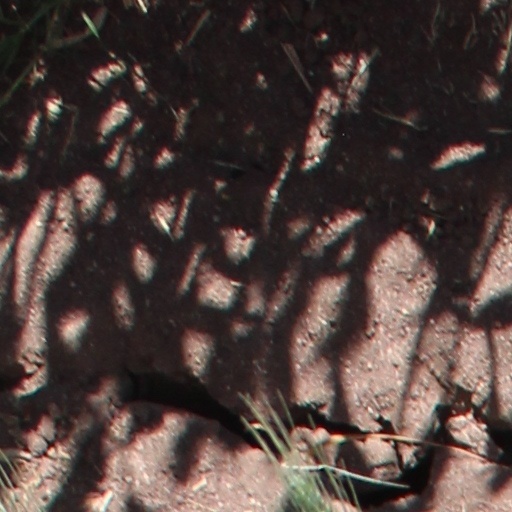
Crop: wheat